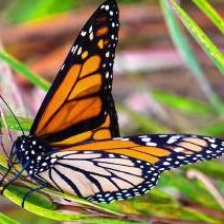
Species: MONARCH
Butterfly family (ImageNet category): monarch